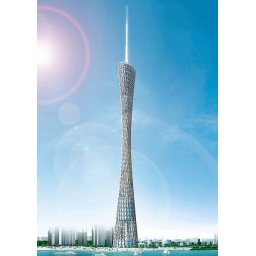
new television tower in Guangzhou